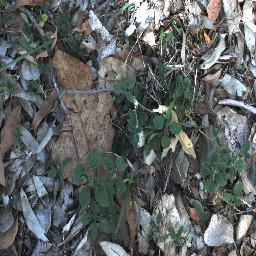
Label: negative